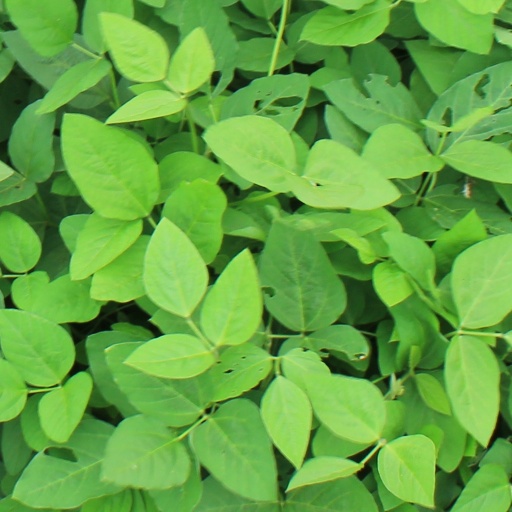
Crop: soybean